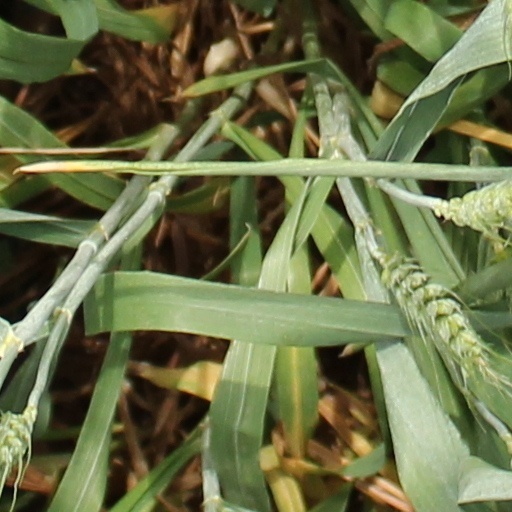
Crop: wheat